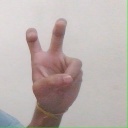
अक्षर: ई